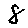
Label: 8